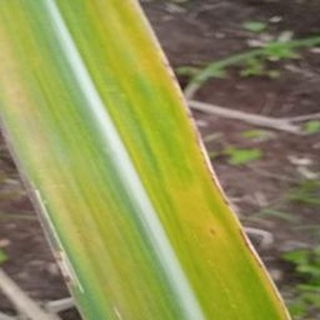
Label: sugarcane_yellow_leaf_disease